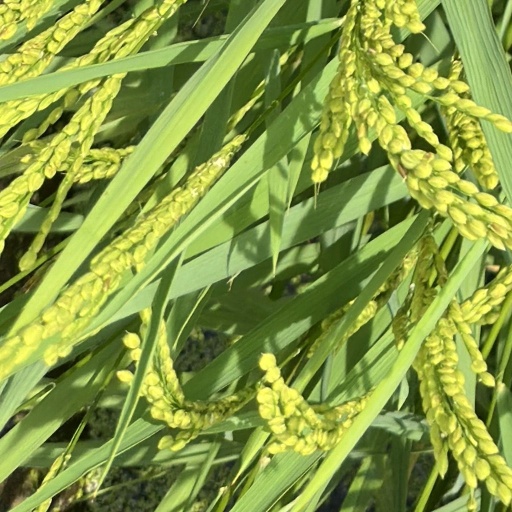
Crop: rice